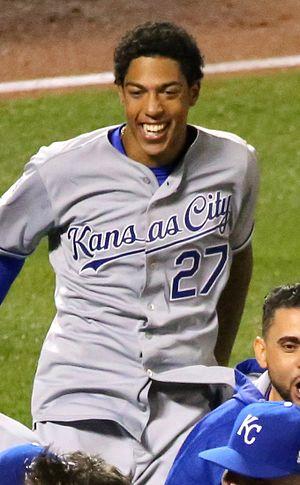
Raúl Adalberto Mondesí, parfois appelé erronément Raúl Mondesí, Jr, est un joueur dominicain de baseball né le 27 juillet 1995 à Los Angeles, Californie, aux États-Unis. Joueur d'arrêt-court, il fait partie des Royals de Kansas City de la Ligue majeure de baseball.